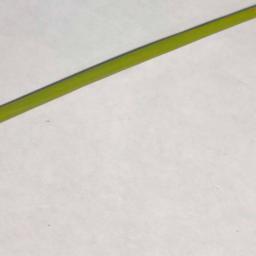
Label: Rice___Healthy